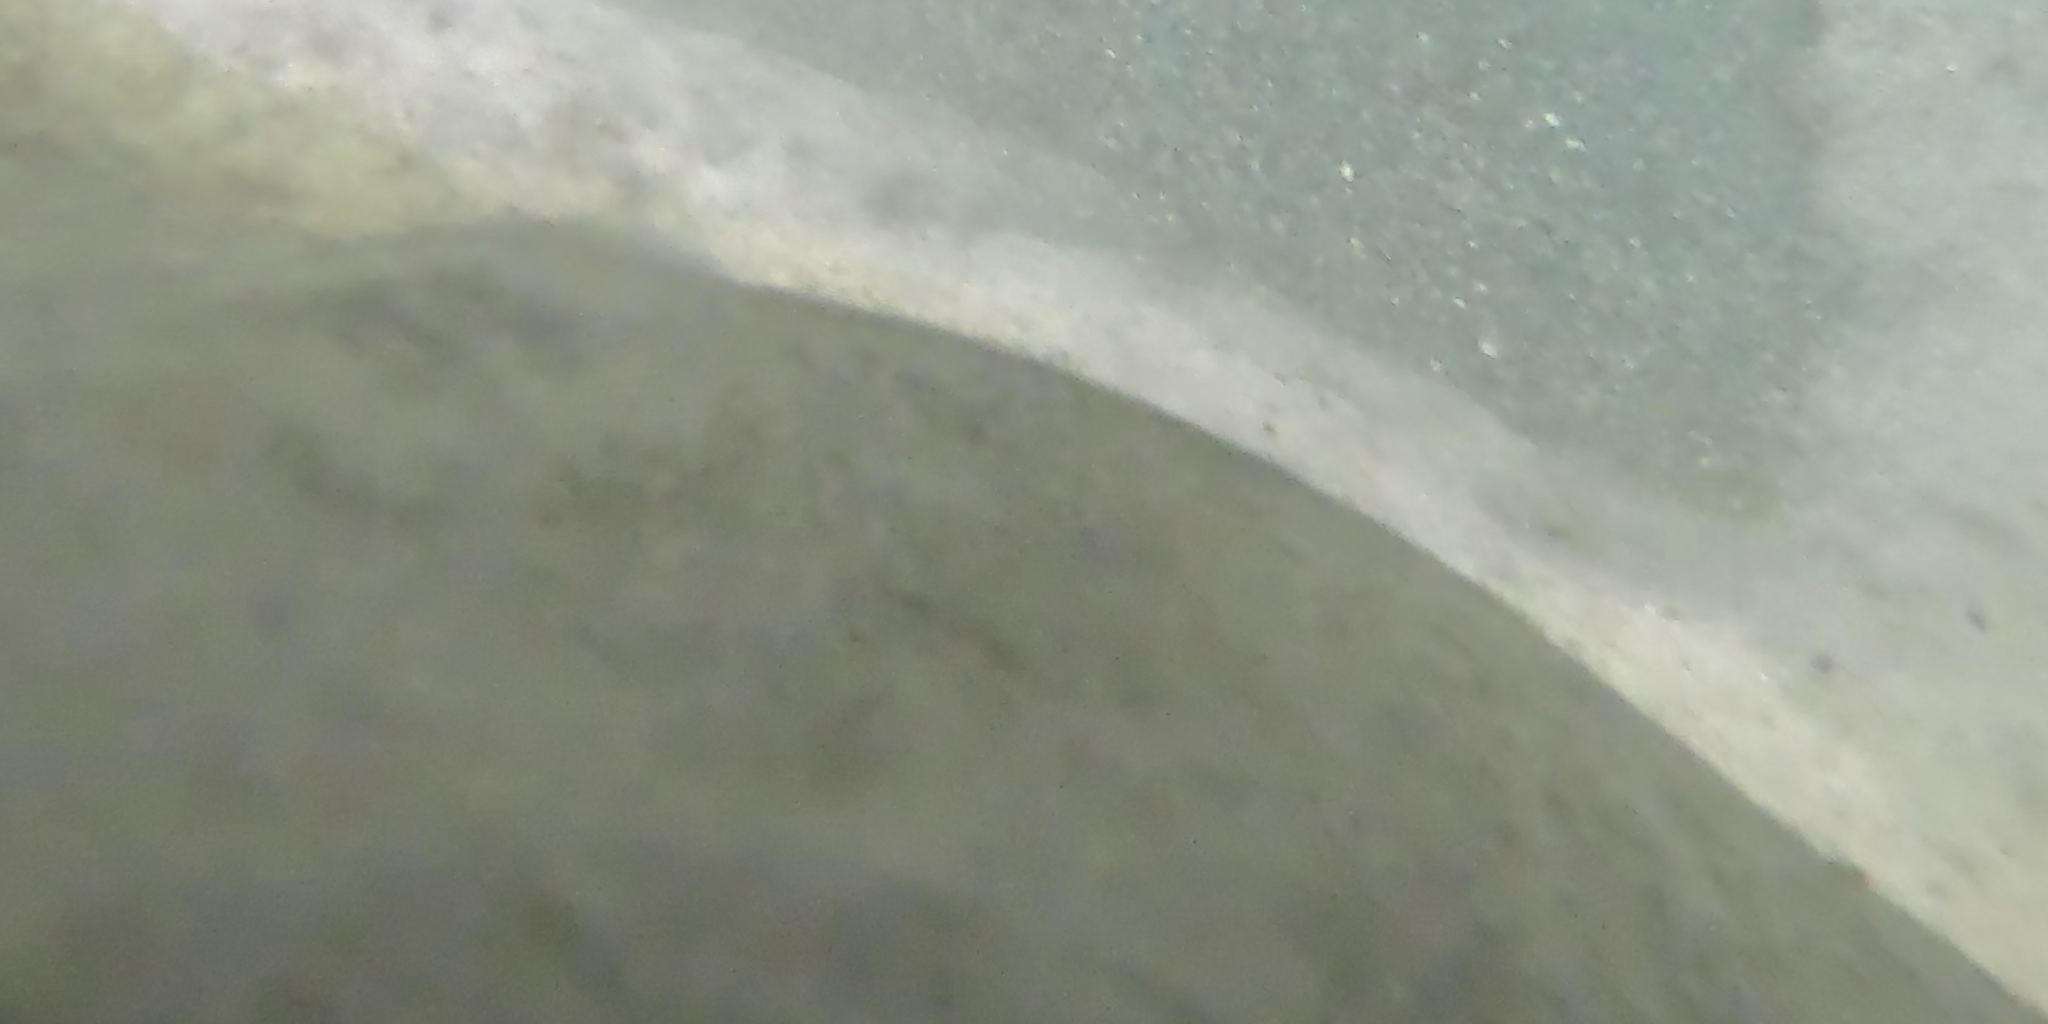
Seabed habitat: sand